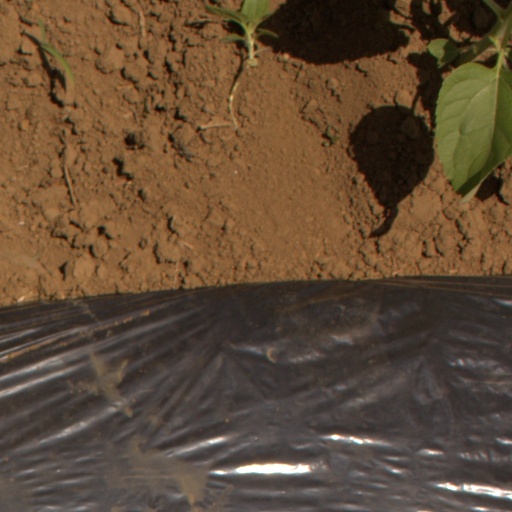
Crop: Jerusalem artichoke